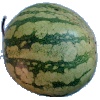
Label: watermelon